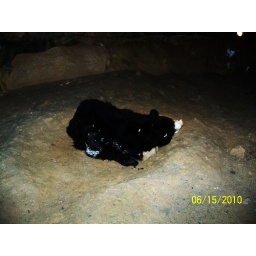
Stuffed black bear in Bear Winter Nest